Refugee crisis

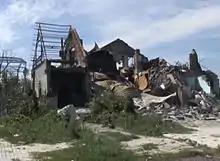
Destroyed house in Donbas, Ukraine, 22 July 2014

Between the first and second world wars, hundreds of thousands of European Jews, mainly from Germany and Austria attempted to flee